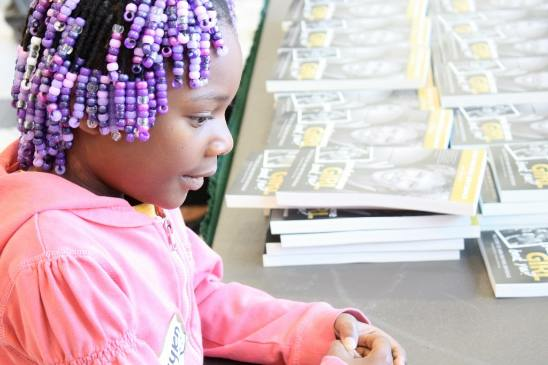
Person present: Yes